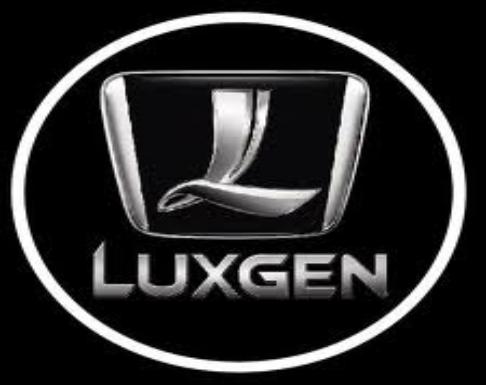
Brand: Luxgen
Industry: Transportation